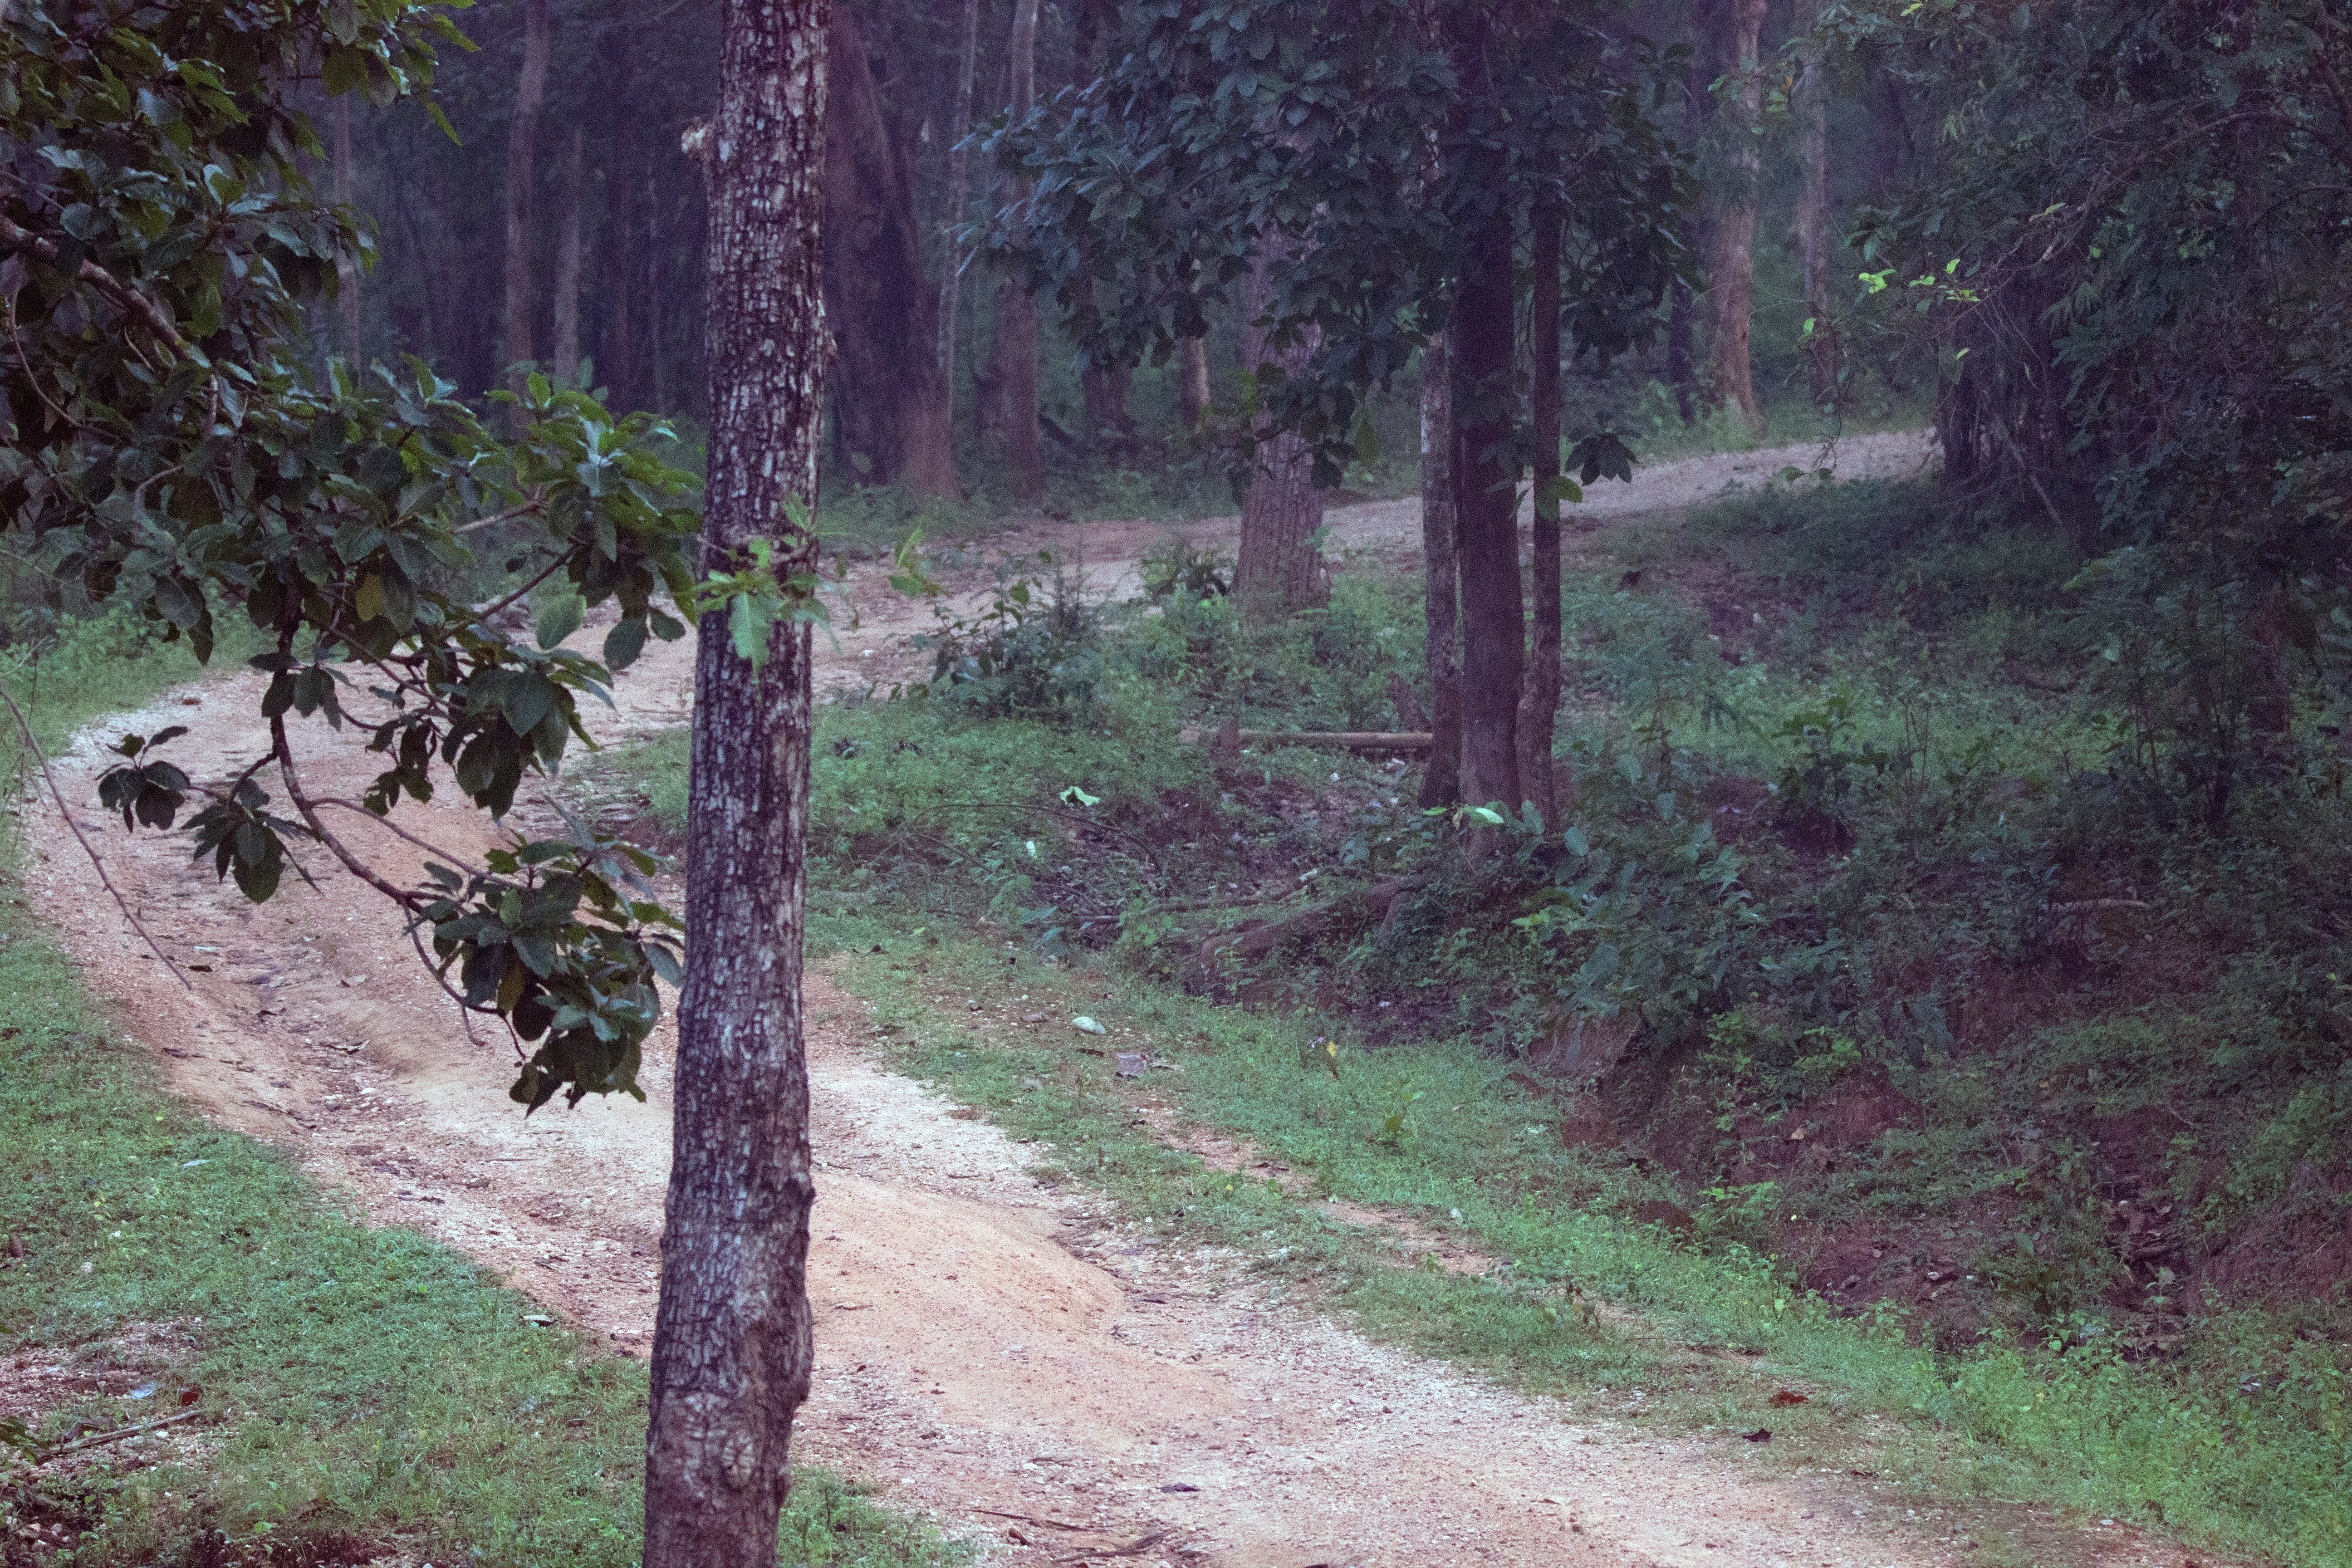
tree, forest, wilderness, trail, wildlife, woodland, habitat, ecosystem, natural environment